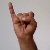
The image shows a hand gesture representing the letter 'I' in Indian Sign Language.